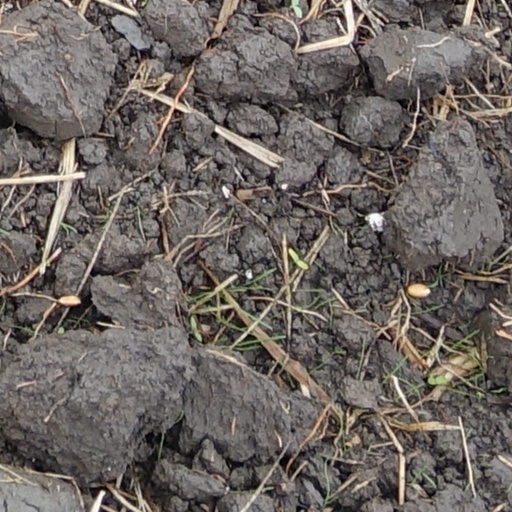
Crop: wheat